Ethiopia–Sudan border

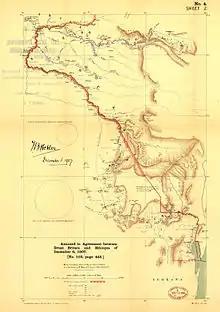
Southeastern delimitation of the border in 1907

On 15 April 1891, Ethiopian Emperor Menelik II sent a letter to European heads of state which defined the actual boundaries of his empire as well as what he considered his area of influence. The letter stated that the northwestern border of Abyssinia extends from the city of Tomat, located at the confluence of the Setit and Atbara Rivers, to Karakouj on the Blue Nile, and includes the Al Qadarif district. Menelik announced his intention to restore his old borders, which extended west to Khartoum and south to Lake Victoria.